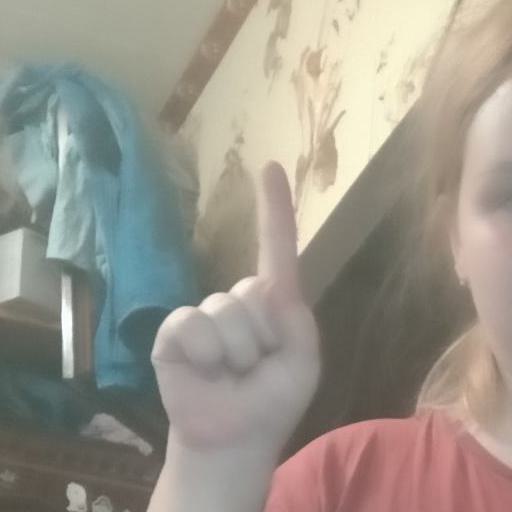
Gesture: one